Lunar orbit

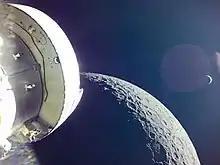
Orion capsule of Artemis 1 above the Moon in December 2022.

In astronomy and spaceflight, a lunar orbit (also known as a selenocentric orbit) is an orbit by an object around Earth's Moon. In general these orbits are not circular. When farthest from the Moon (at apoapsis) a spacecraft is said to be at apolune, apocynthion, or aposelene. When closest to the Moon (at periapsis) it is said to be at perilune, pericynthion, or periselene. These derive from names or epithets of the moon goddess.